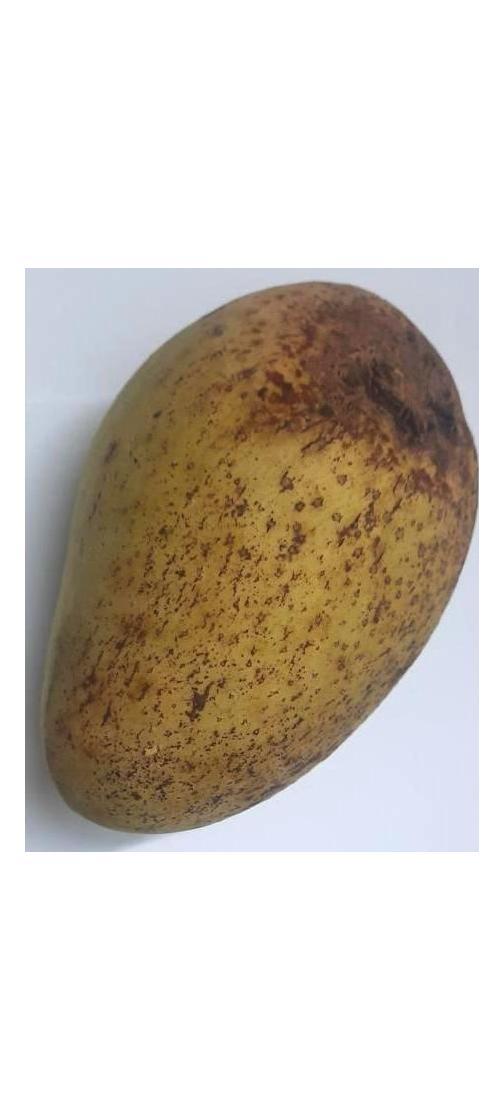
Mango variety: Ashshina Classic